Caravaggio

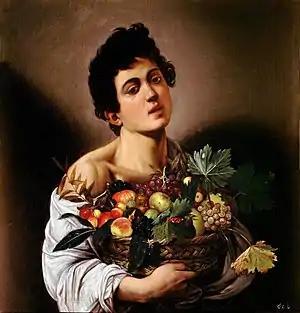
"Boy with a Basket of Fruit", 1593–1594, oil on canvas, , Galleria Borghese, Rome

In October 1609, he was involved in a violent clash, an attempt on his life, perhaps ambushed by men in the pay of the knight he had wounded in Malta or some other faction of the Order. His face was seriously disfigured and rumours circulated in Rome that he was dead. He painted a "Salome with the Head of John the Baptist (Madrid)", showing his own head on a platter, and sent it to Wignacourt as a plea for forgiveness. Perhaps at this time, he also painted a "David with the Head of Goliath", showing the young David with a strangely sorrowful expression gazing at the severed head of the giant, which is again Caravaggio. This painting he may have sent to his patron, the unscrupulous art-loving Cardinal Scipione Borghese, nephew of the pope, who had the power to grant or withhold pardons. Caravaggio hoped Borghese could mediate a pardon in exchange for works by the artist.